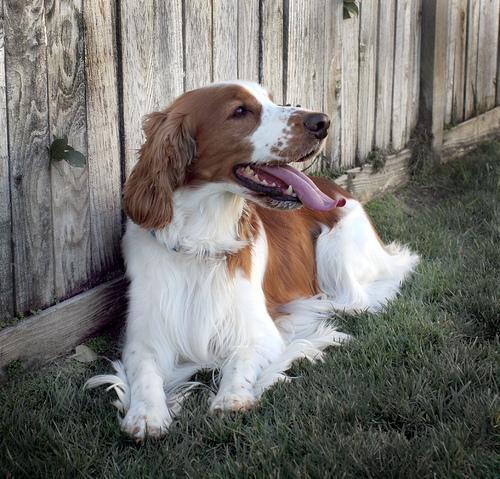
Welsh_springer_spaniel